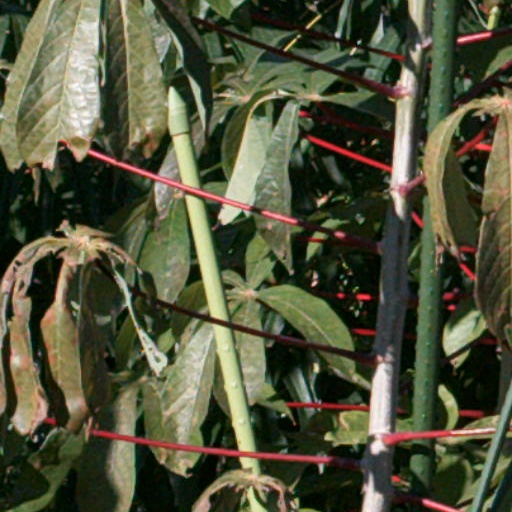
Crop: cassava